The Protocols of the Elders of Zion

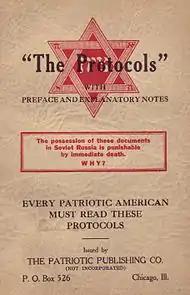
A 1934 edition by the Patriotic Publishing Company of Chicago

The chapter "In the Jewish Cemetery in Prague" from Goedsche's "Biarritz", with its strong antisemitic theme containing the alleged rabbinical plot against the European civilization, was translated into Russian as a separate pamphlet in 1872. However, in 1921, Princess Catherine Radziwill gave a private lecture in New York in which she claimed that the "Protocols" were a forgery compiled in 1904–05 by Russian journalists Matvei Golovinski and Manasevich-Manuilov at the direction of Pyotr Rachkovsky, Chief of the Russian secret service in Paris.